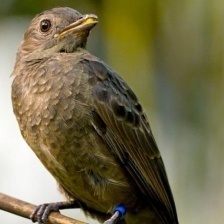
Species: SPANGLED COTINGA
Scientific name: COTINGA CAYANA